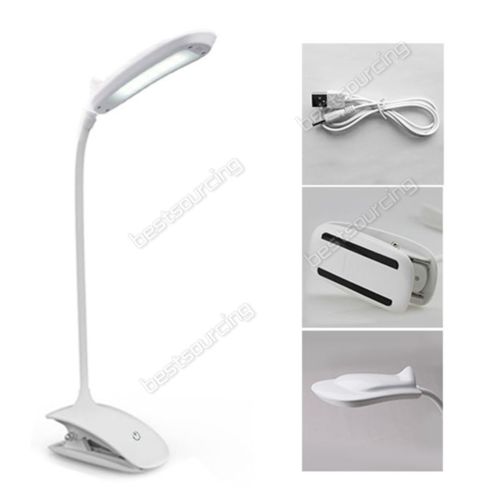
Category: lamp